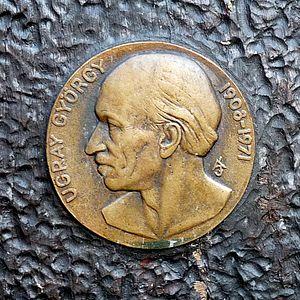
Portrait en médaille de György Ugray (1908–1971) sculpteur hongrois apposée sur son monument funéraire en bois (kopjafa) dans le cimetière d’Óbuda. L’auteur de la médaille en bronze est József Ács (1972).Magyar: Ugray György (1908–1971) magyar szobrászművész képmása az Óbudai temetőben található síremlékén. A bronz plakett Ács József szobrászművész alkotása (1972).